Reprisal (2018 film)

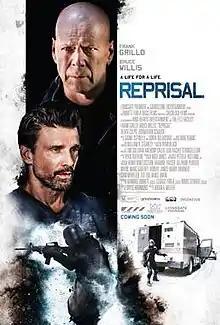
Film poster

Reprisal is a 2018 American action thriller film directed by Brian A. Miller and written by Bryce Hammons. The film stars Bruce Willis, Frank Grillo, Johnathon Schaech, and Olivia Culpo.